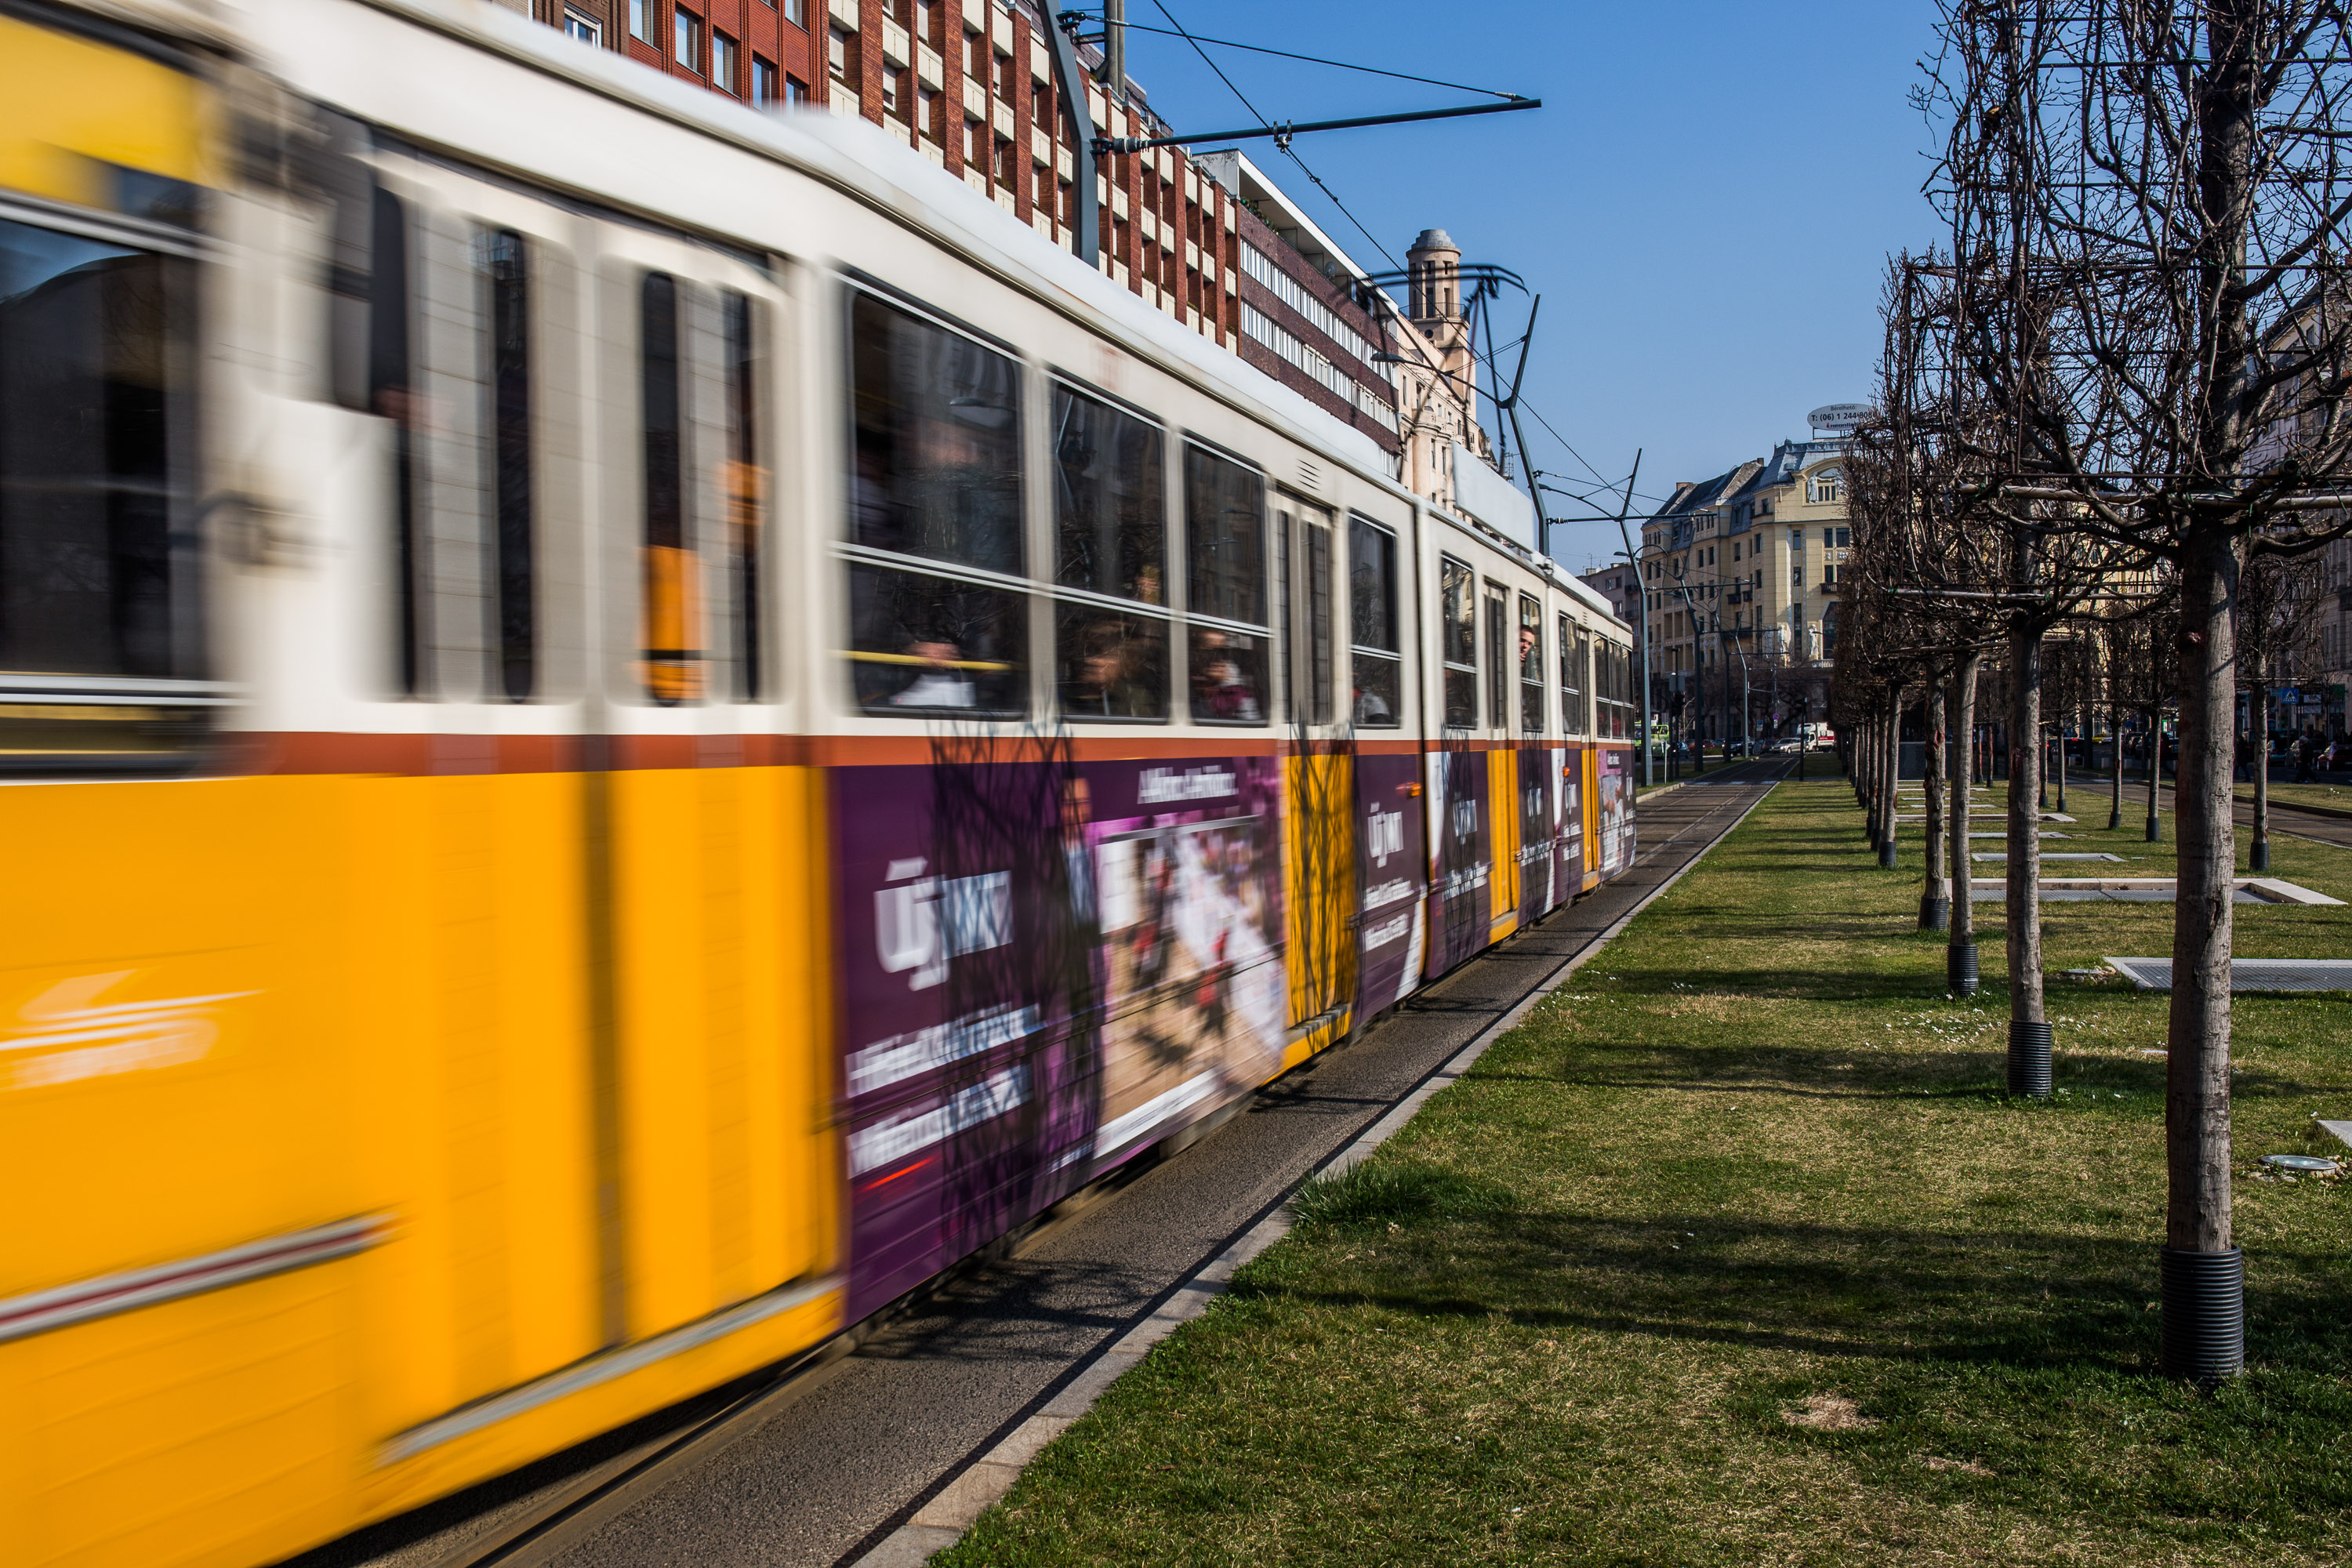
transport, mode of transport, tram, vehicle, public transport, yellow, rolling stock, architecture, track, urban area, tree, metro, electricity, line, train, railroad car, neighbourhood, railway, passenger car, building, electrical supply, plant, residential area, city, street